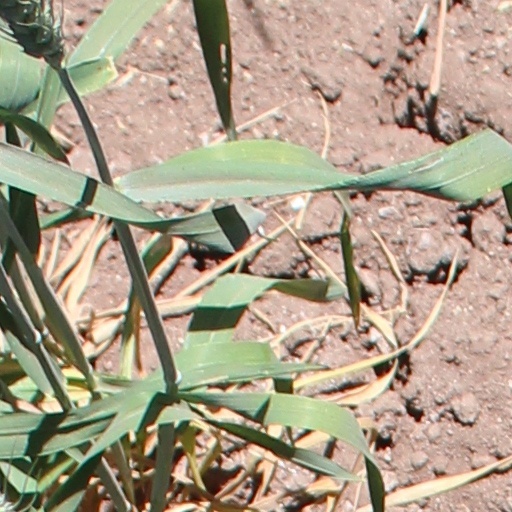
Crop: wheat